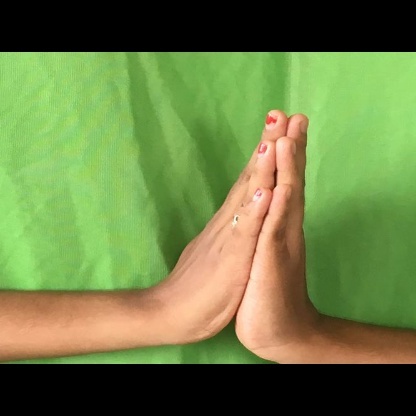
Mudra: Anjali